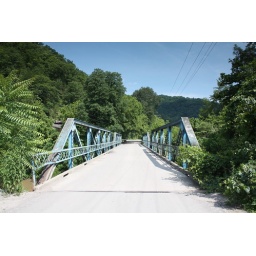
1926 pony truss bridge over the North Fork of the Kentucky River in Jeff, Perry County, Kentucky